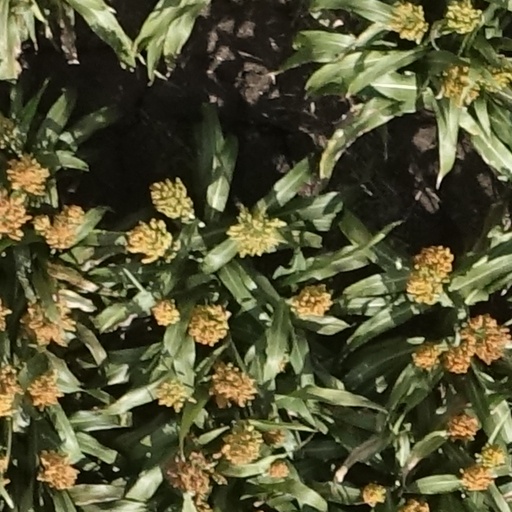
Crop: sorghum